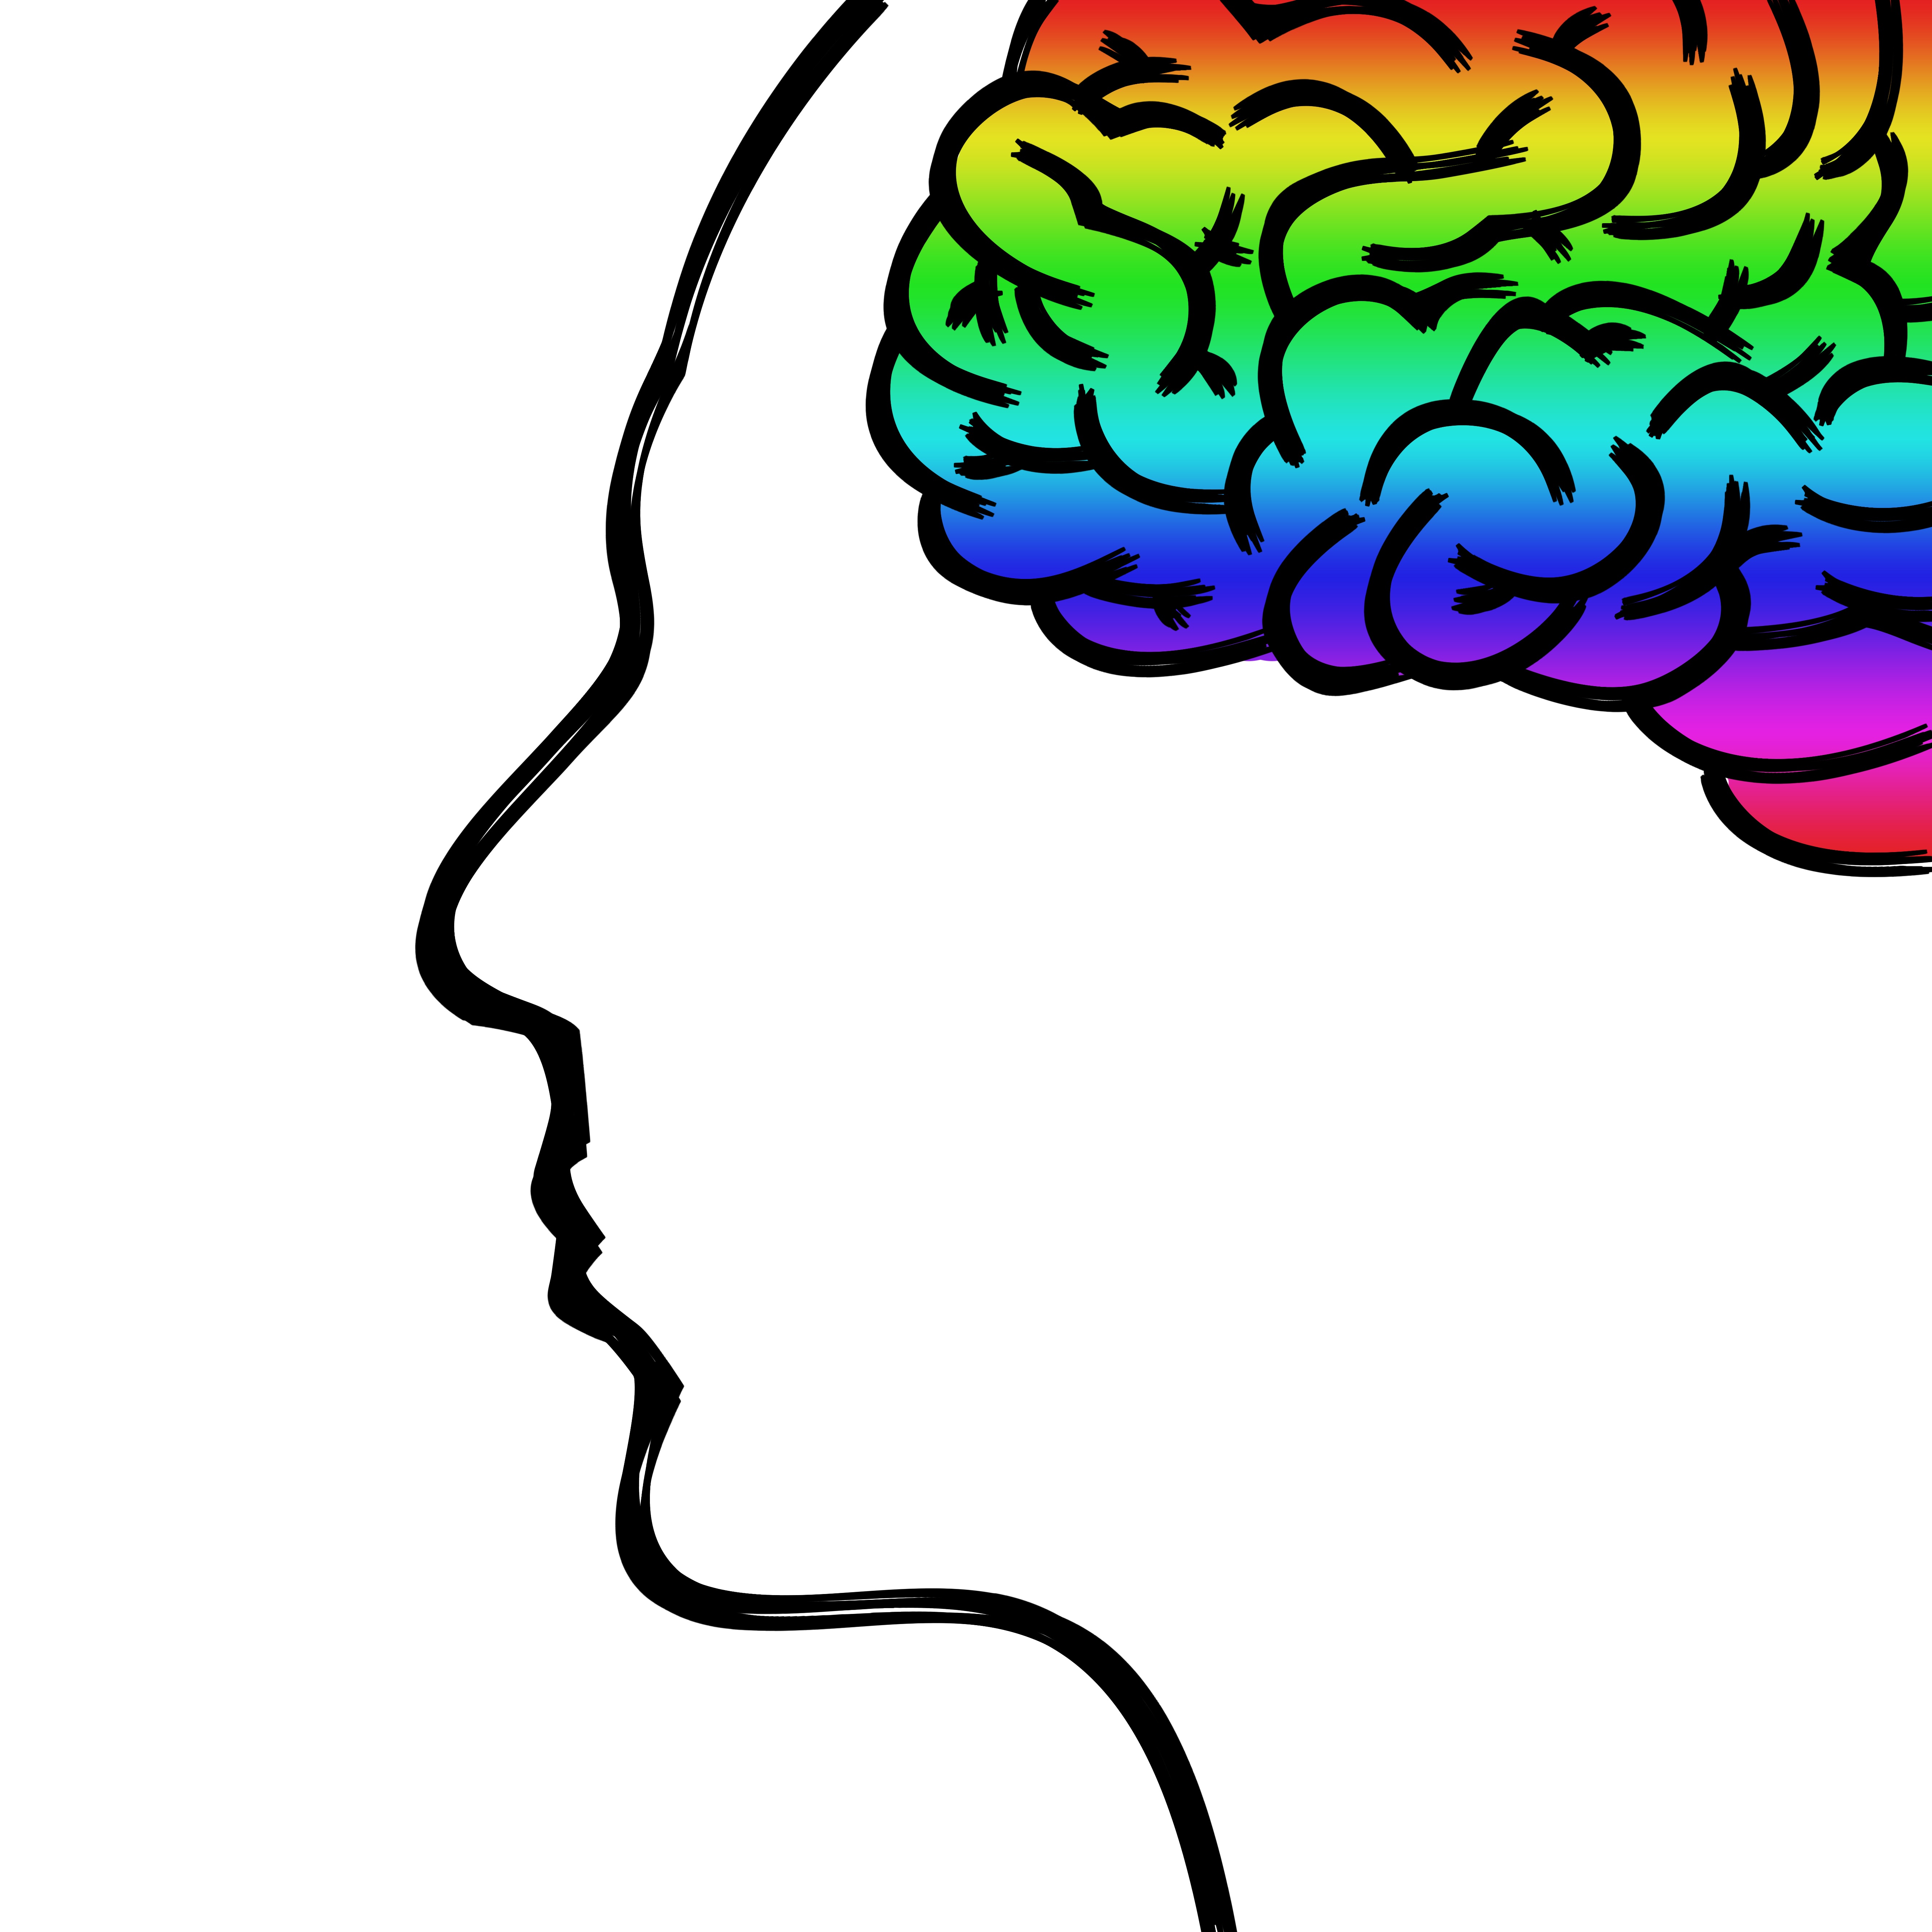
line, human body, font, face, drawing, psychology, head, brain, fantasia, organ, thoughts, concentration, ideas, clip art, mentality, line art, drawn face, gray matter, open mind